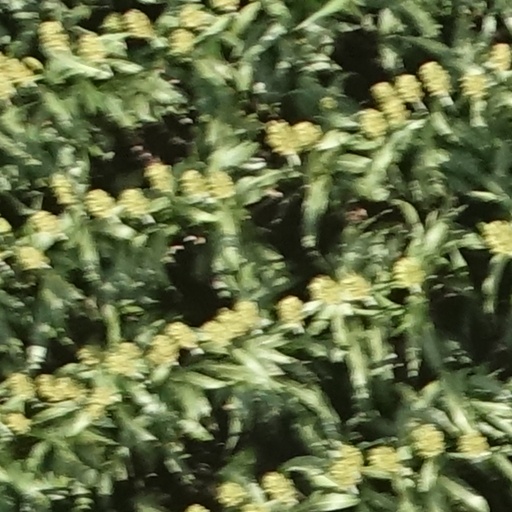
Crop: sorghum